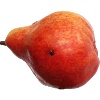
Label: red_pear